Jim Pla

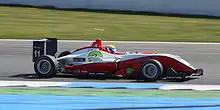
Pla competing at the second round of the 2010 Formula 3 Euro Series at Hockenheim.

2010 saw Pla move to the Formula 3 Euro Series, competing for multiple champions ART Grand Prix, joining Valtteri Bottas and Alexander Sims at the team. He finished 10th in the championship with one win and four points finishes out of 18 races. For 2011, Pla was set to switch to the Signature Team.